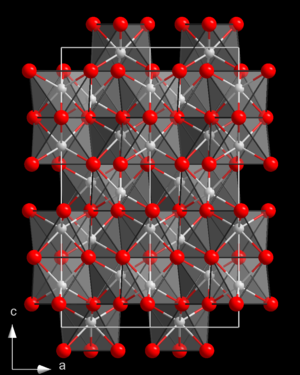
L'alumine, ou oxyde d'aluminium, est un composé chimique de formule Al₂O₃. Il s'agit d'un solide blanc inodore insoluble dans l'eau. Il en existe plusieurs polymorphes, le principal étant l'alumine α, rhomboédrique, qui existe dans le milieu naturel sous la forme du minéral appelé corindon, dont certaines variétés sont des pierres précieuses : le rubis, avec des traces de chrome, et le saphir, avec des traces de fer et de titane.